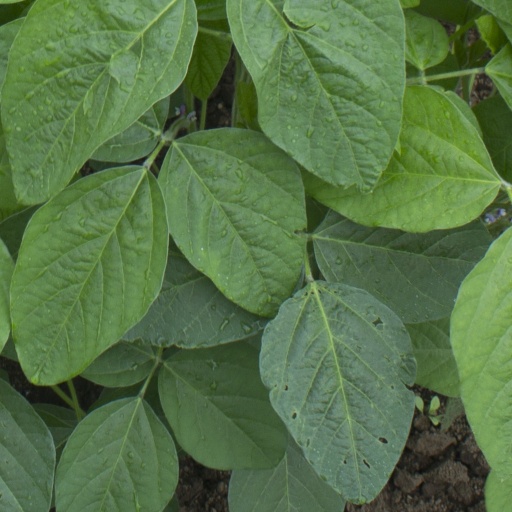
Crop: soybean